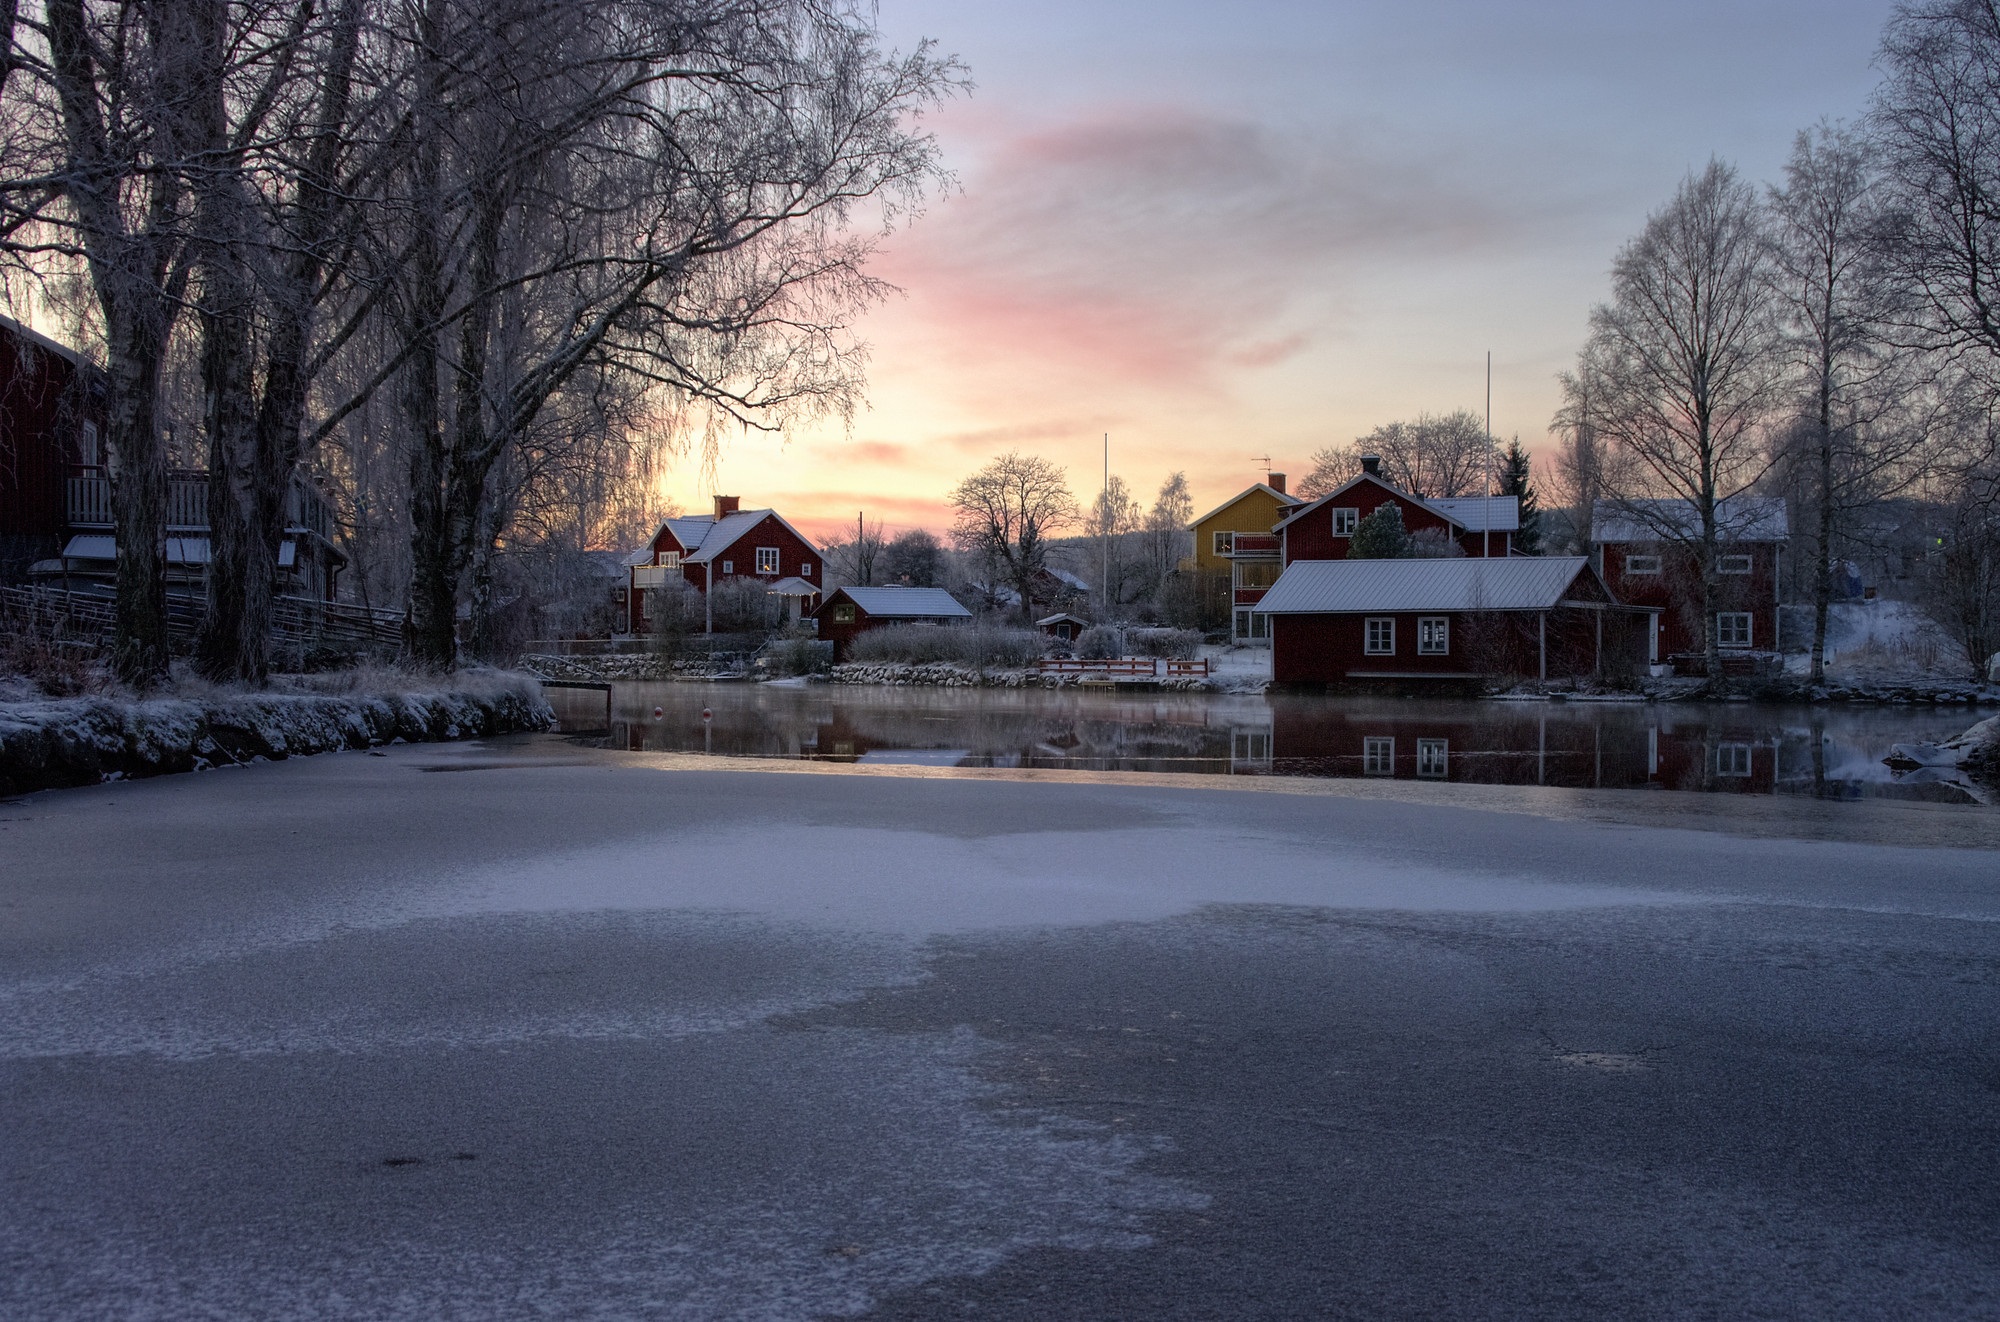
landscape, tree, snow, winter, sunset, sunlight, morning, frost, asphalt, village, dusk, ice, evening, weather, christmas, season, sweden, freezing, falun, sundborn, country town